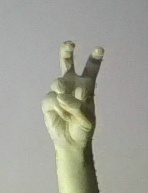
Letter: toot